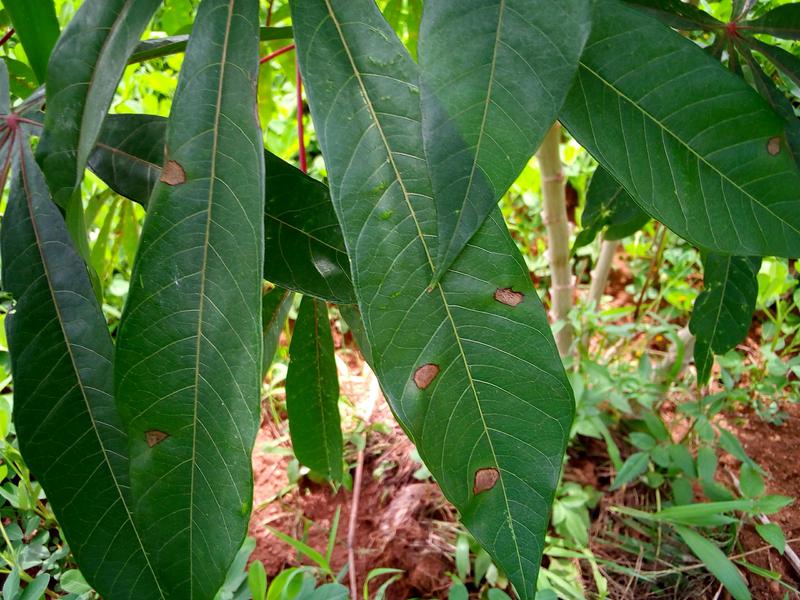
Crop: cassava
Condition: healthy